Diana Mini Camera

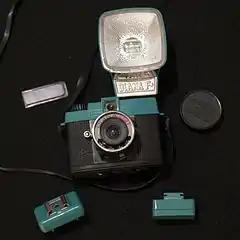
Diana Mini Camera with flash, hot shoe adapter and converter, lens cap, and color gels

The Diana Mini came about after the reincarnation of the original Diana camera, the Diana F+ Camera, released in 2007. The Diana Mini brought with it the ability of the photographer to choose between the half-frame format that allows the user to shoot twice the amount of exposures for any 35mm film roll, or the less common square format that allows for 24x24mm exposures to be shot on 35mm film.